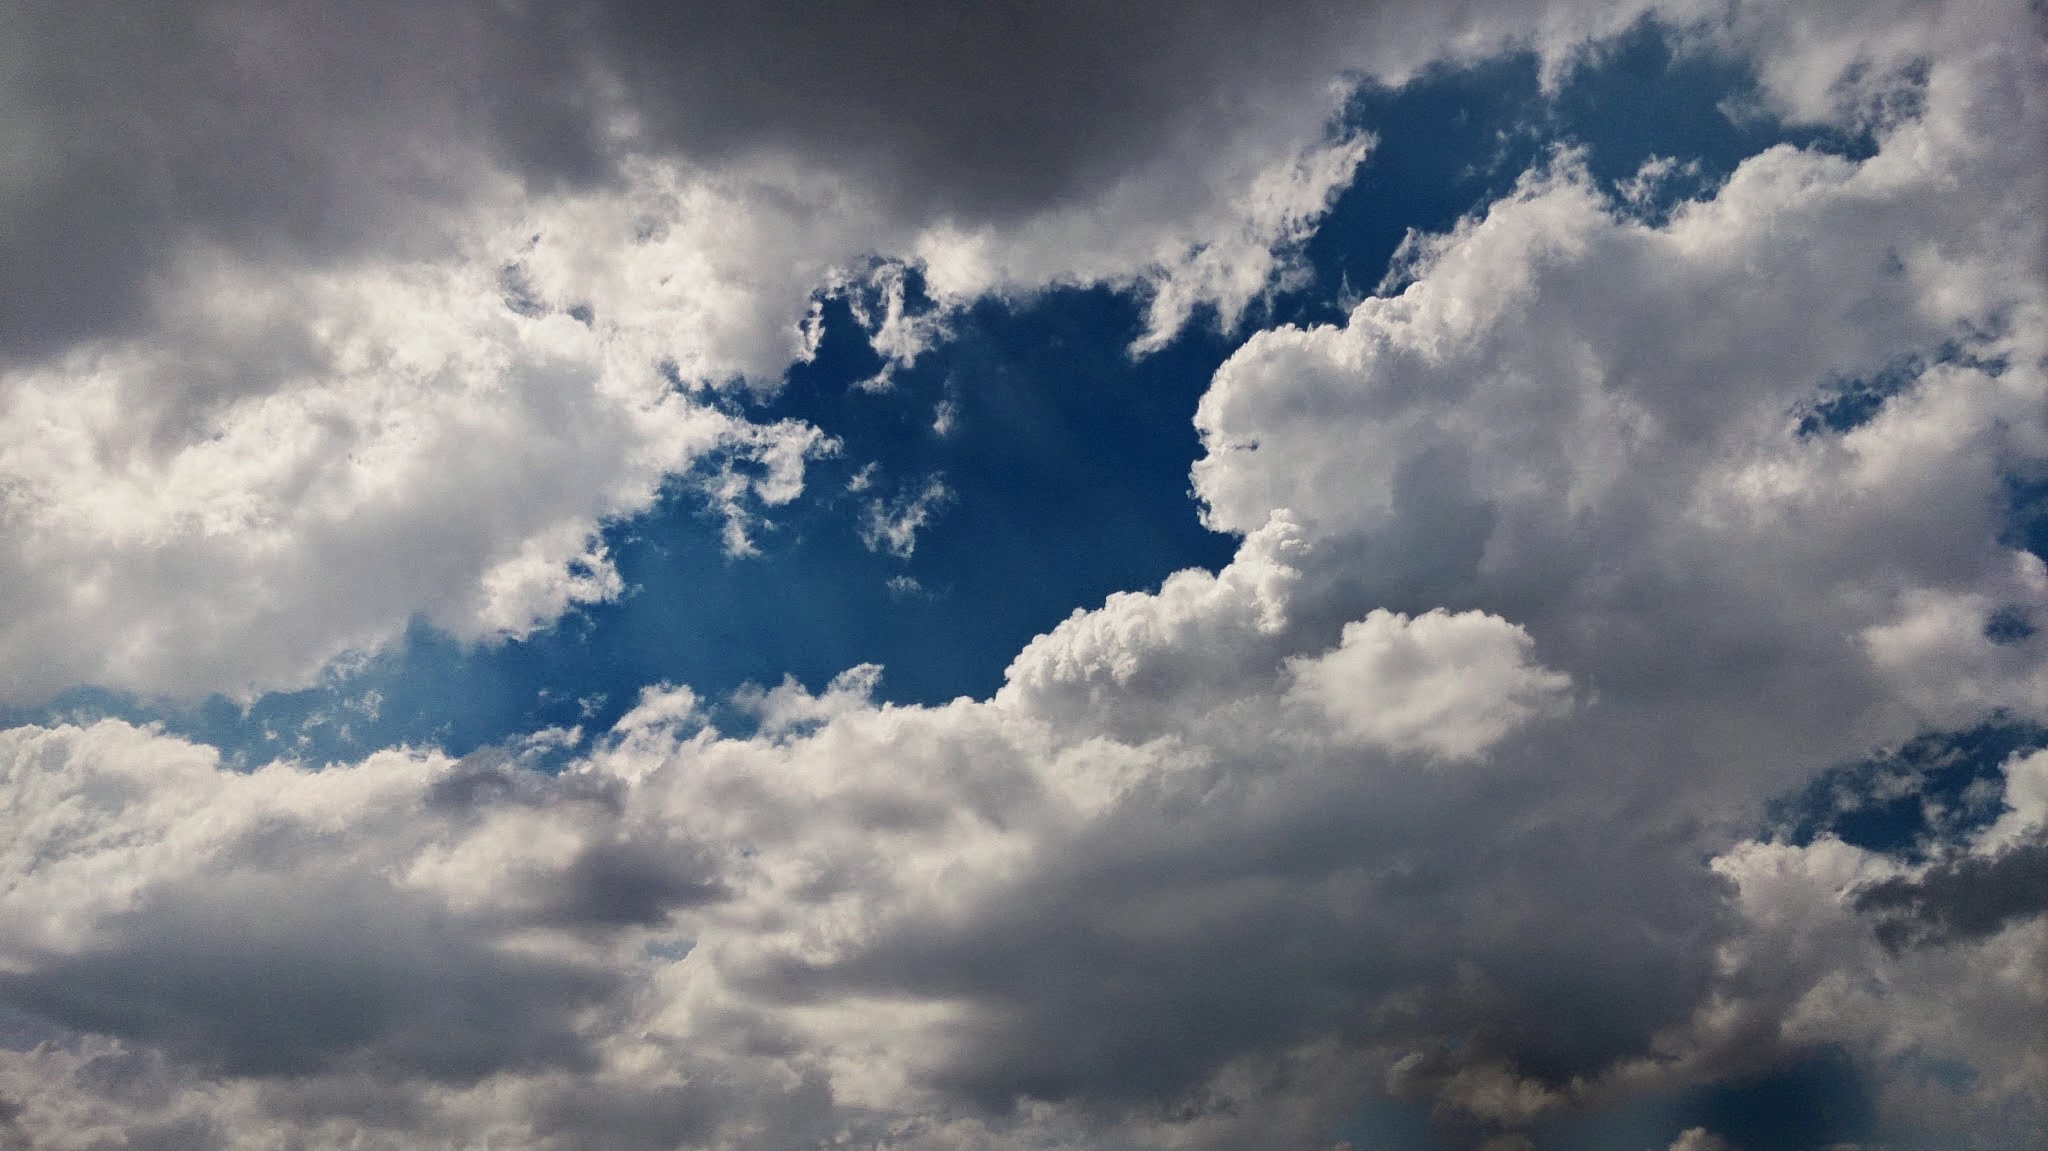
cloud, sky, sunlight, atmosphere, daytime, cumulus, meteorological phenomenon, atmosphere of earth